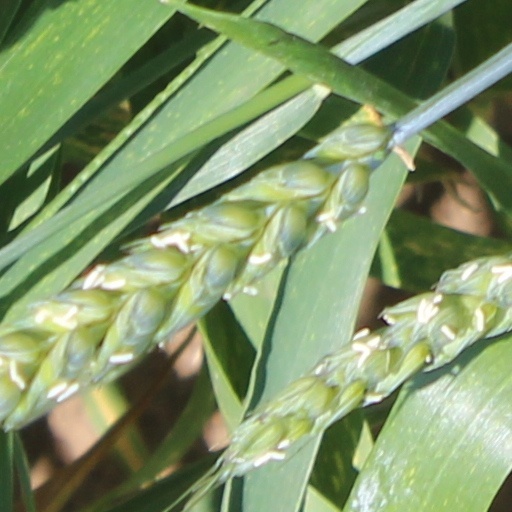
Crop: wheat